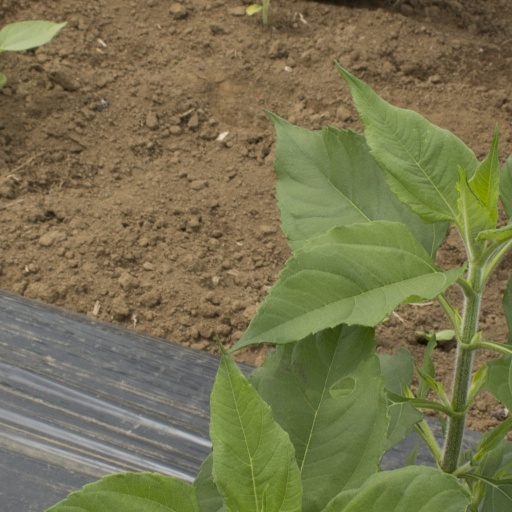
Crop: Jerusalem artichoke